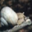
Label: snail